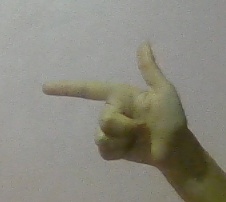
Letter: yaa